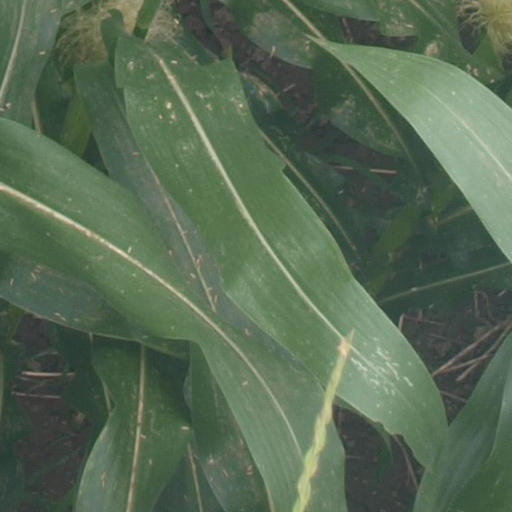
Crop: maize; corn